The Boat Race 2019

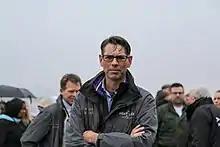
Richard Phelps

On 23 February 2019, CUWBC faced a crew from Nereus Rowing Club in two races along sections of the Championship Course. In good weather conditions, the first piece saw Nereus take an early lead, the Dutch crew holding a length's lead by Fulham Wall. CUWBC's cox steered a wide course into slower water allowing Nereus to extend their lead to three lengths by the Mile Post. Although CUWBC reduced the deficit by a length on the approach to the Harrods Furniture Depository, the race concluded at Chiswick Steps with Nereus two lengths ahead. The second race, from Chiswick Eyot to the finishing post, started well for Cambridge, who held a slender lead until Barnes Bridge whereupon Nereus drew level, and following a push, crossed the finishing line a quarter of a length ahead. Two days later, OUWBC raced in a three-piece set of five-minute races along the Championship Course against Imperial College, umpired by Richard Phelps. Starting from Putney Bridge, the first race saw Oxford take an early lead which they extended with ease to pass the winning line at Harrods by four lengths. Imperial started the second race, commencing from St Paul's School, with a length's head start. Oxford were level within two minutes and despite being warned for steering infringements, went on to win the race by three lengths. The third piece started with a half-length head start to Imperial, and once again, although Oxford were warned for aggressive steering, they closed the gap quickly and had clear water advantage with two minutes of the race remaining. They won the race by three and a half lengths.